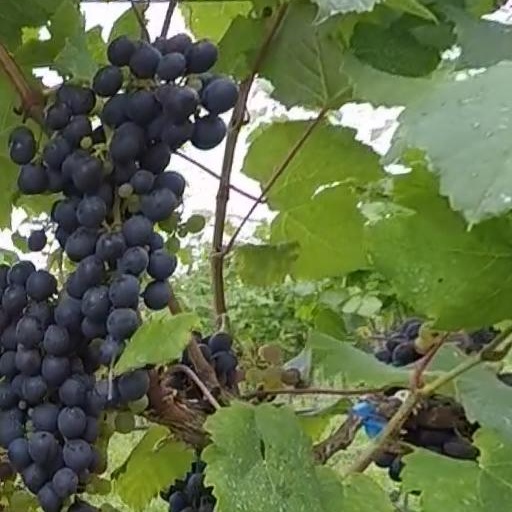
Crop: grape